Yeomen of the Guard

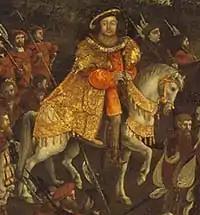
Yeomen of the Guard (top left) attending Henry VIII at the Field of the Cloth of Gold (as depicted in 1545).

From 1830 candidates must have served in either the British Army or Royal Marines. In 1934, the first Royal Air Force candidate was accepted. In 2018, the first Royal Navy Warrant Officer was appointed. Candidates (both servicemen and servicewomen) must have completed at least 22 years of service, attained at least the rank of Sergeant or Petty Officer, and been awarded the Long Service and Good Conduct Medal. On appointment, the age required is between 42 and 55. All Yeomen retire at 70 years of age. The corps' size varied slightly over the times. Once, the Guard had a limit of 64 Yeomen and Officers available for appointments. As of 2022, it was made up of 73 servicemen and officers.